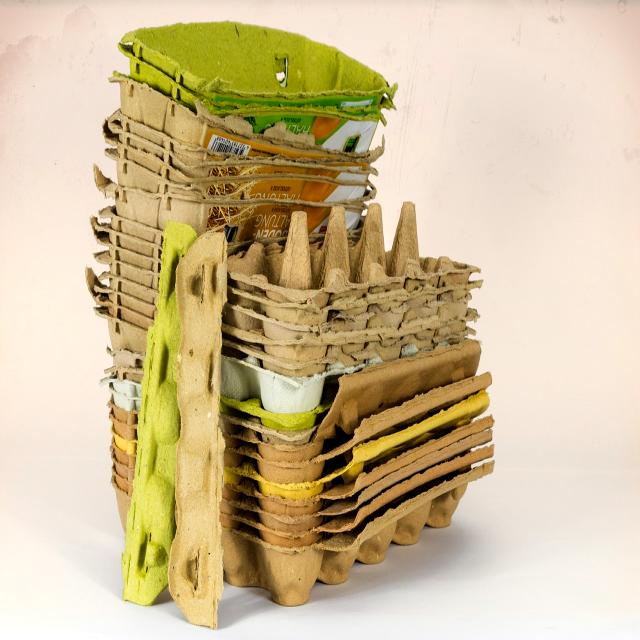
Label: Cardboard